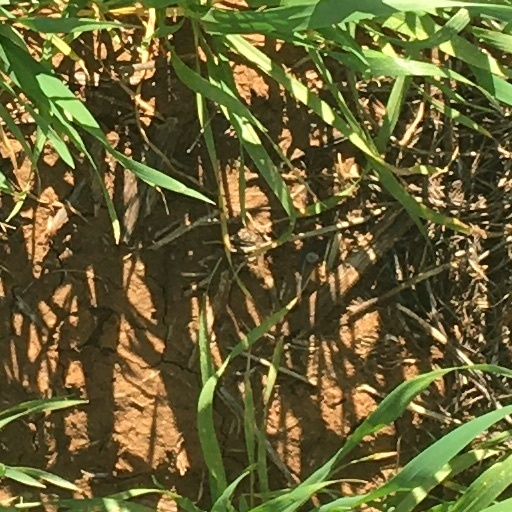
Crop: wheat